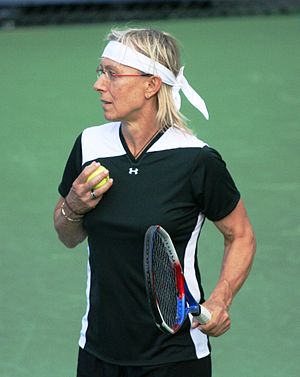
US Open-mesterskabet i damedouble / Vindere
Martina Navratilova vandt ni damedoubletitler i US Open i perioden 1977-90.
Damedoublemesterskabet ved US Open i tennis er afviklet hvert år siden 1889. De første mange år til og med 1967 under navnet US National Championships, hvor mesterskabet var forbeholdt amatører. Siden 1968 har turneringen været åben, så både professionelle og amatører kan deltage.